Boston Spa

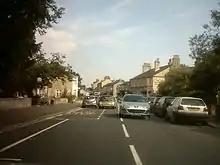
High Street, Boston Spa in 2008; Crown Hotel on the right

Boston Spa has a post office, a small library and a filling station. There are three public houses, (the Admiral Hawke and the Fox and Hounds both owned by Samuel Smith Old Brewery) and the Crown Hotel on the high street owned by an independent group of investors, a small Costcutter supermarket in the former Royal Hotel and several independent retailers in the village centre (a butcher, hardware shop and several takeaway restaurants).